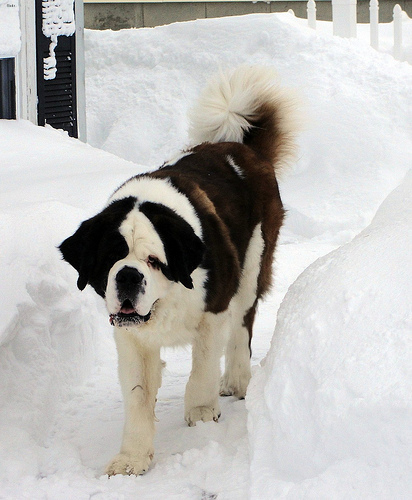
Animal: dog
Breed: saint_bernard